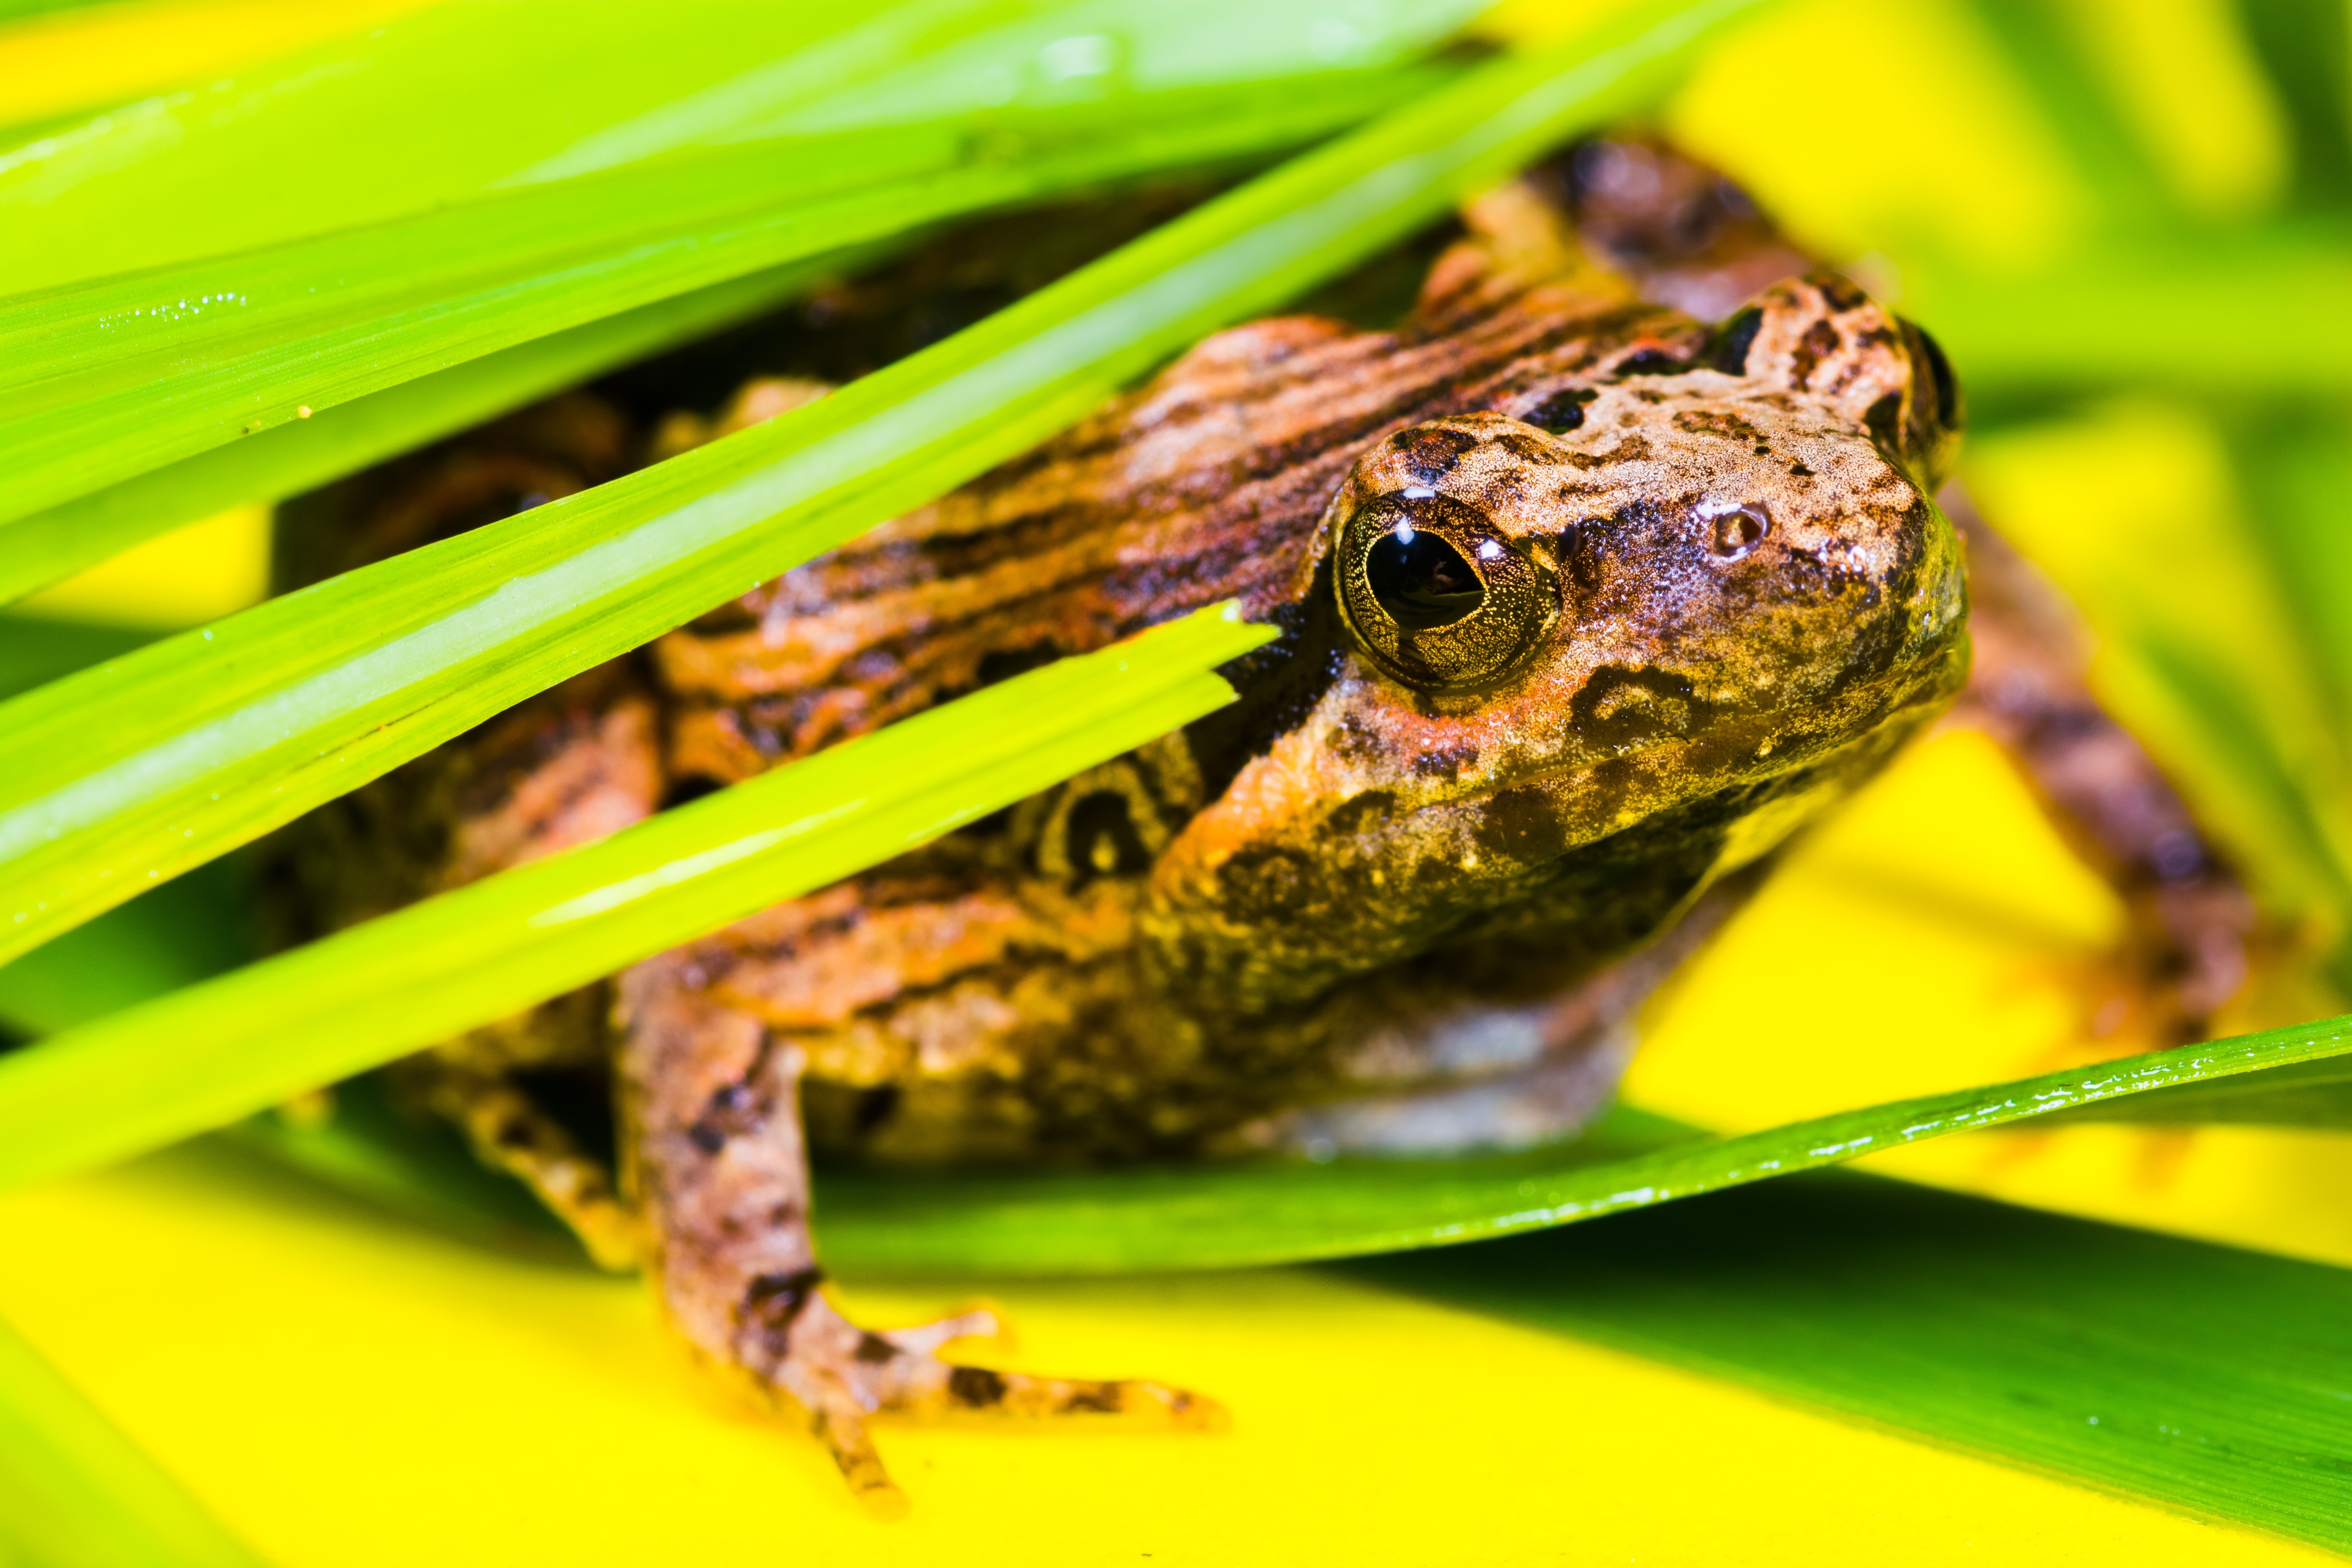
frog, True frog, amphibian, toad, tree frog, Chorus frog, eleutherodactylus, Pacific Treefrog, hyla, plant